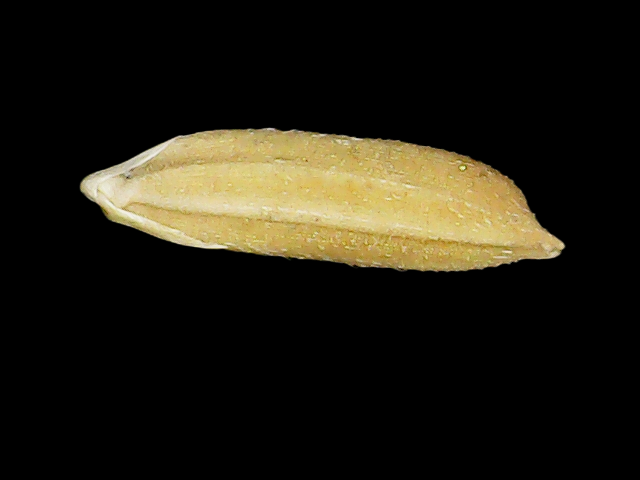
Rice variety: Binadhan21